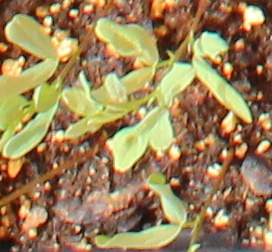
Label: Lentil